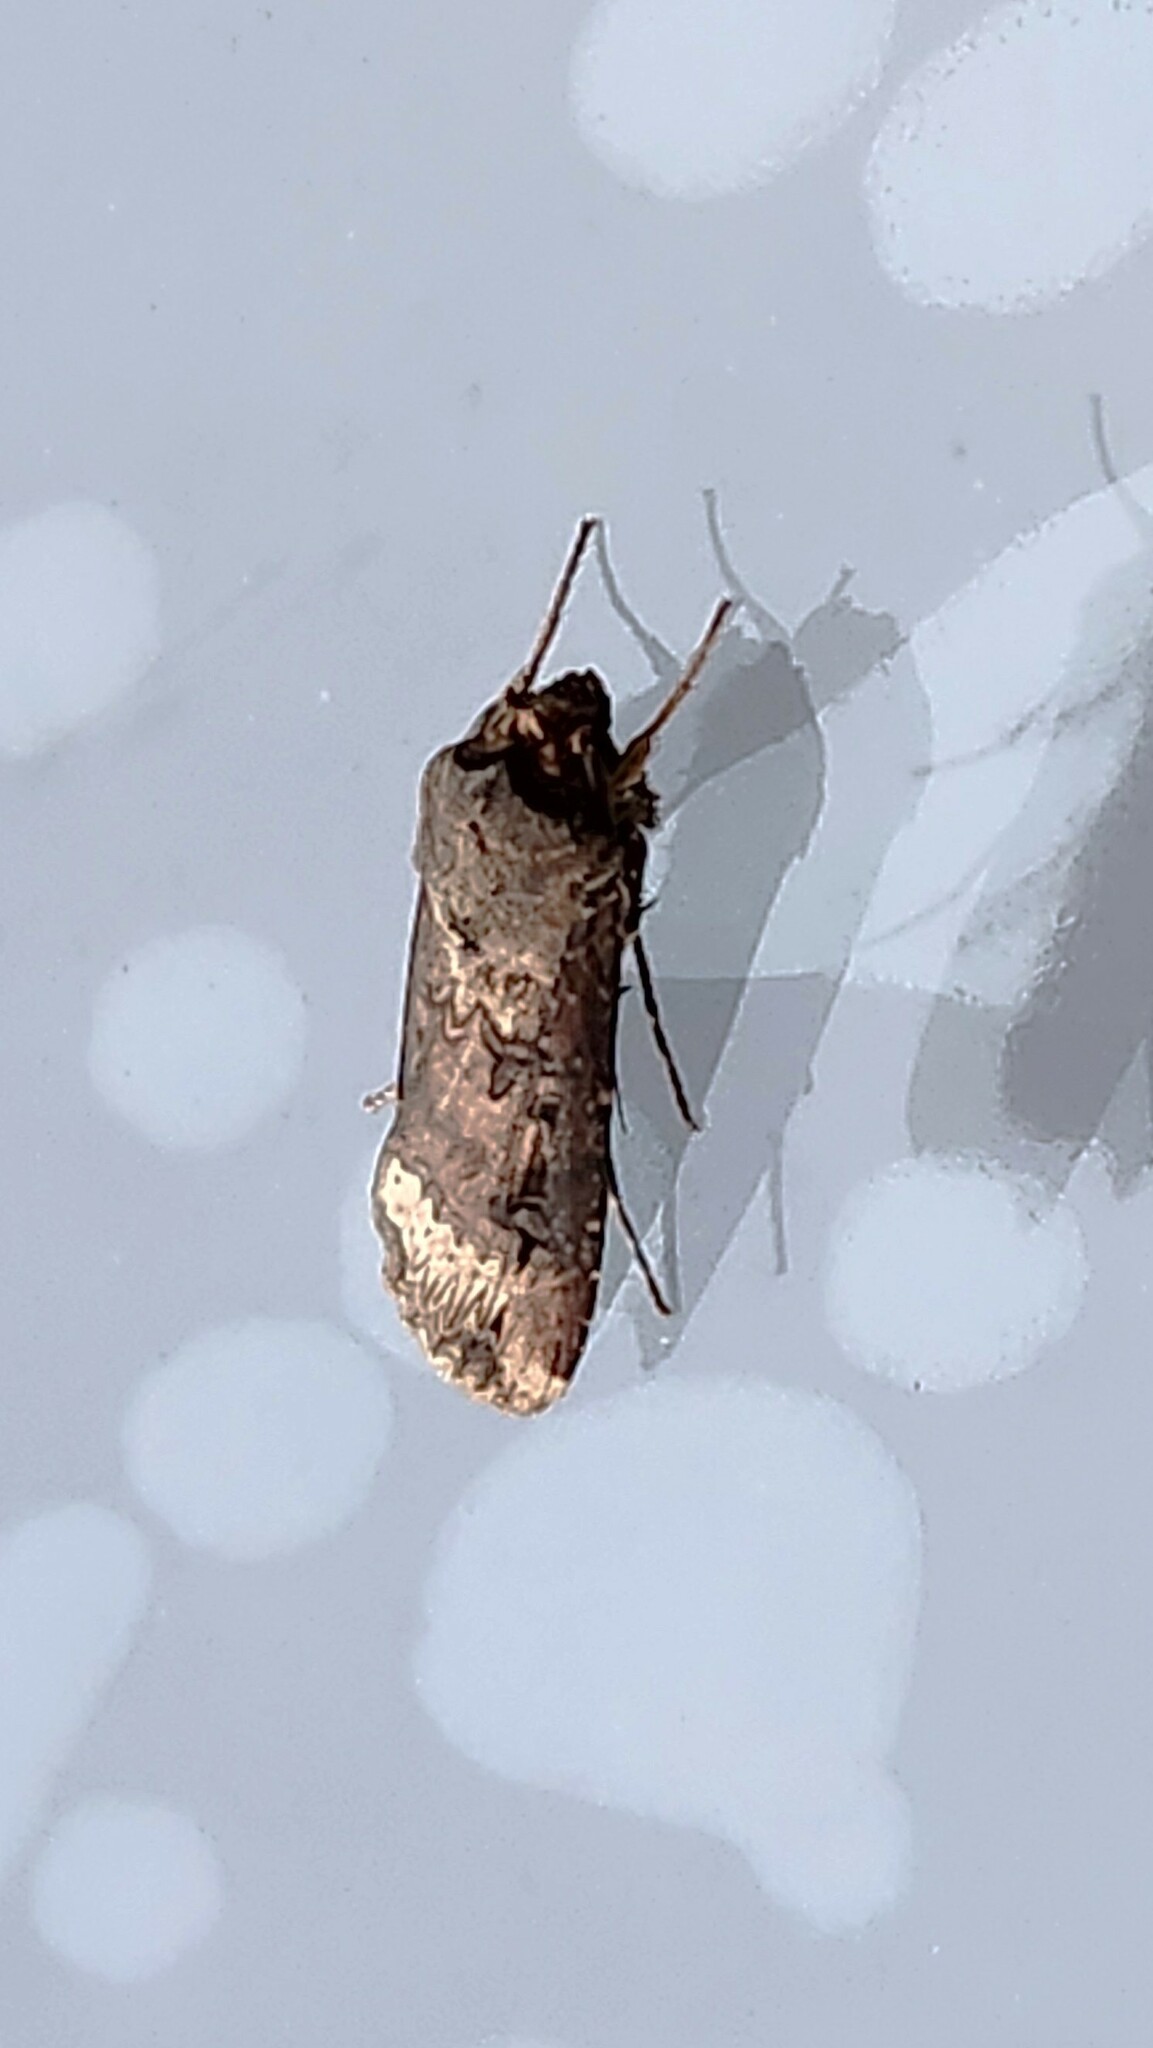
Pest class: cutworms